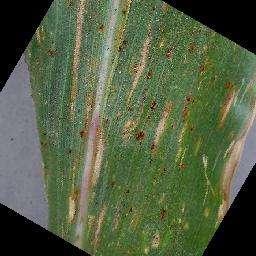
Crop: corn
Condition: (maize)_cercospora_spot_gray_spot